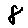
Label: 8